John Readitt

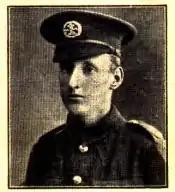

John Readitt VC (19 January 1897 – 9 June 1964) was an English recipient of the Victoria Cross, the highest and most prestigious award for gallantry in the face of the enemy that can be awarded to British and Commonwealth forces.